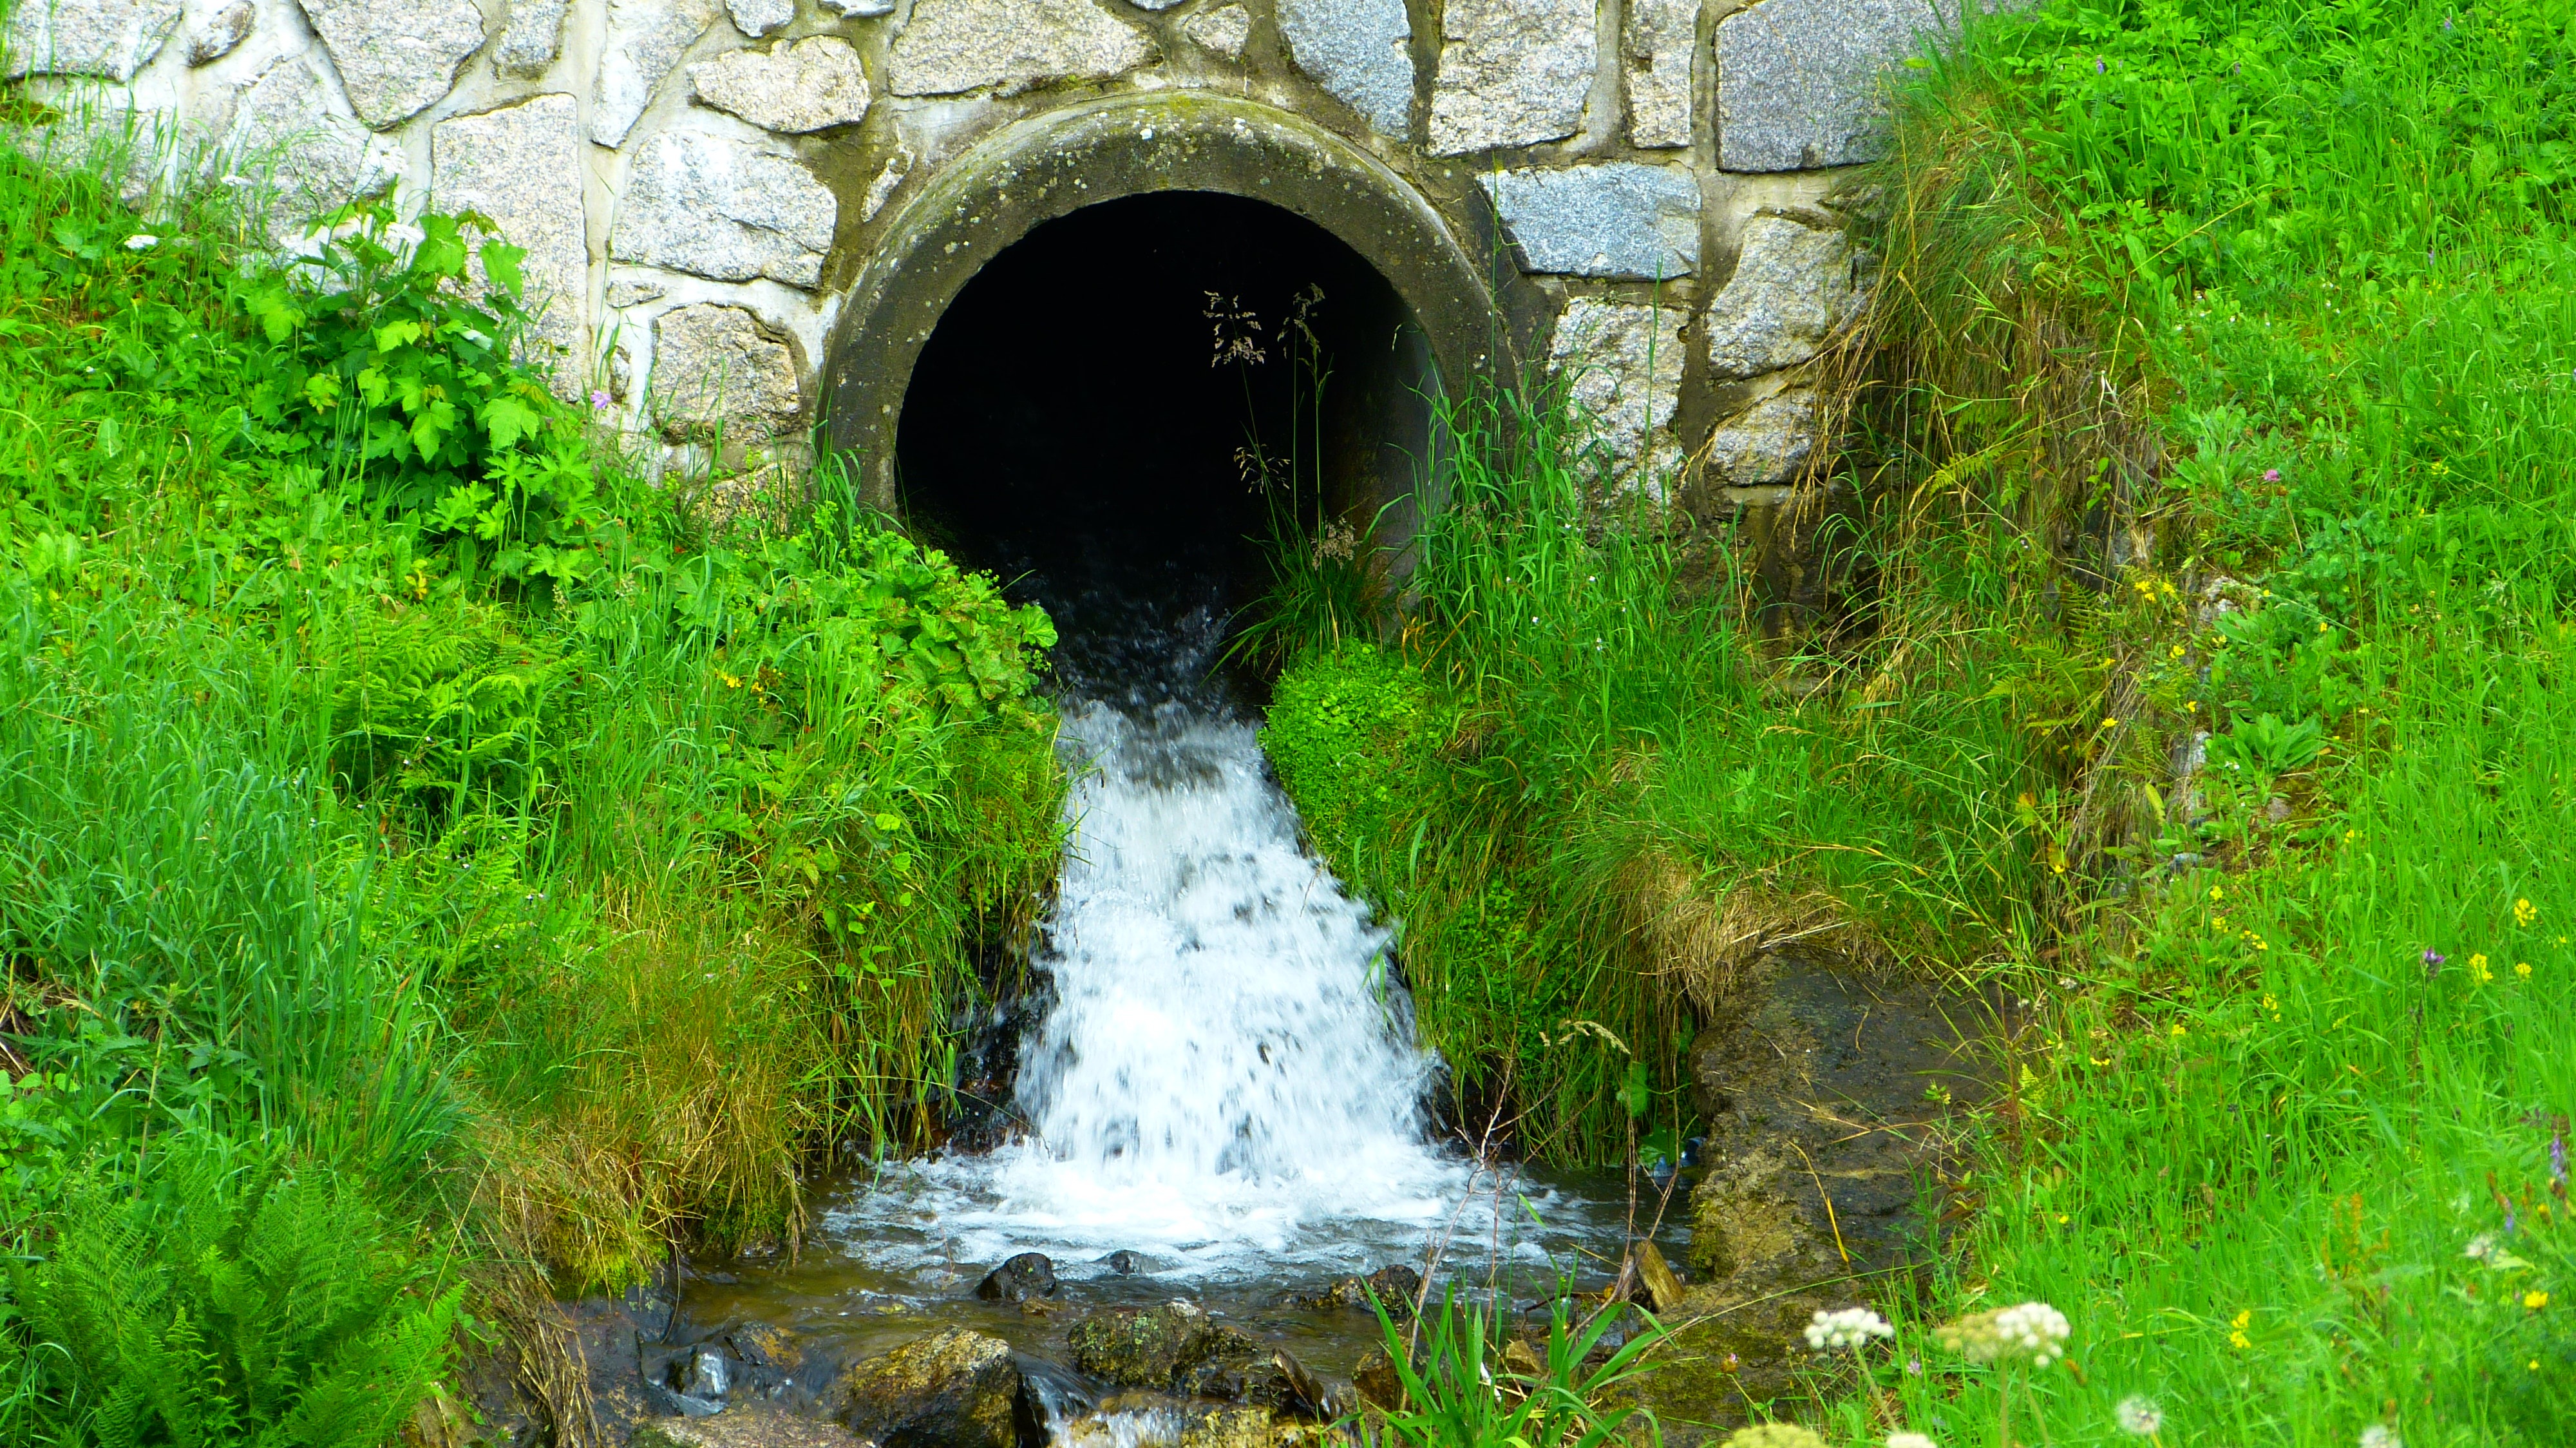
water, waterfall, stream, green, pipe, water feature, watercourse, ditch, the flow of, the mouth